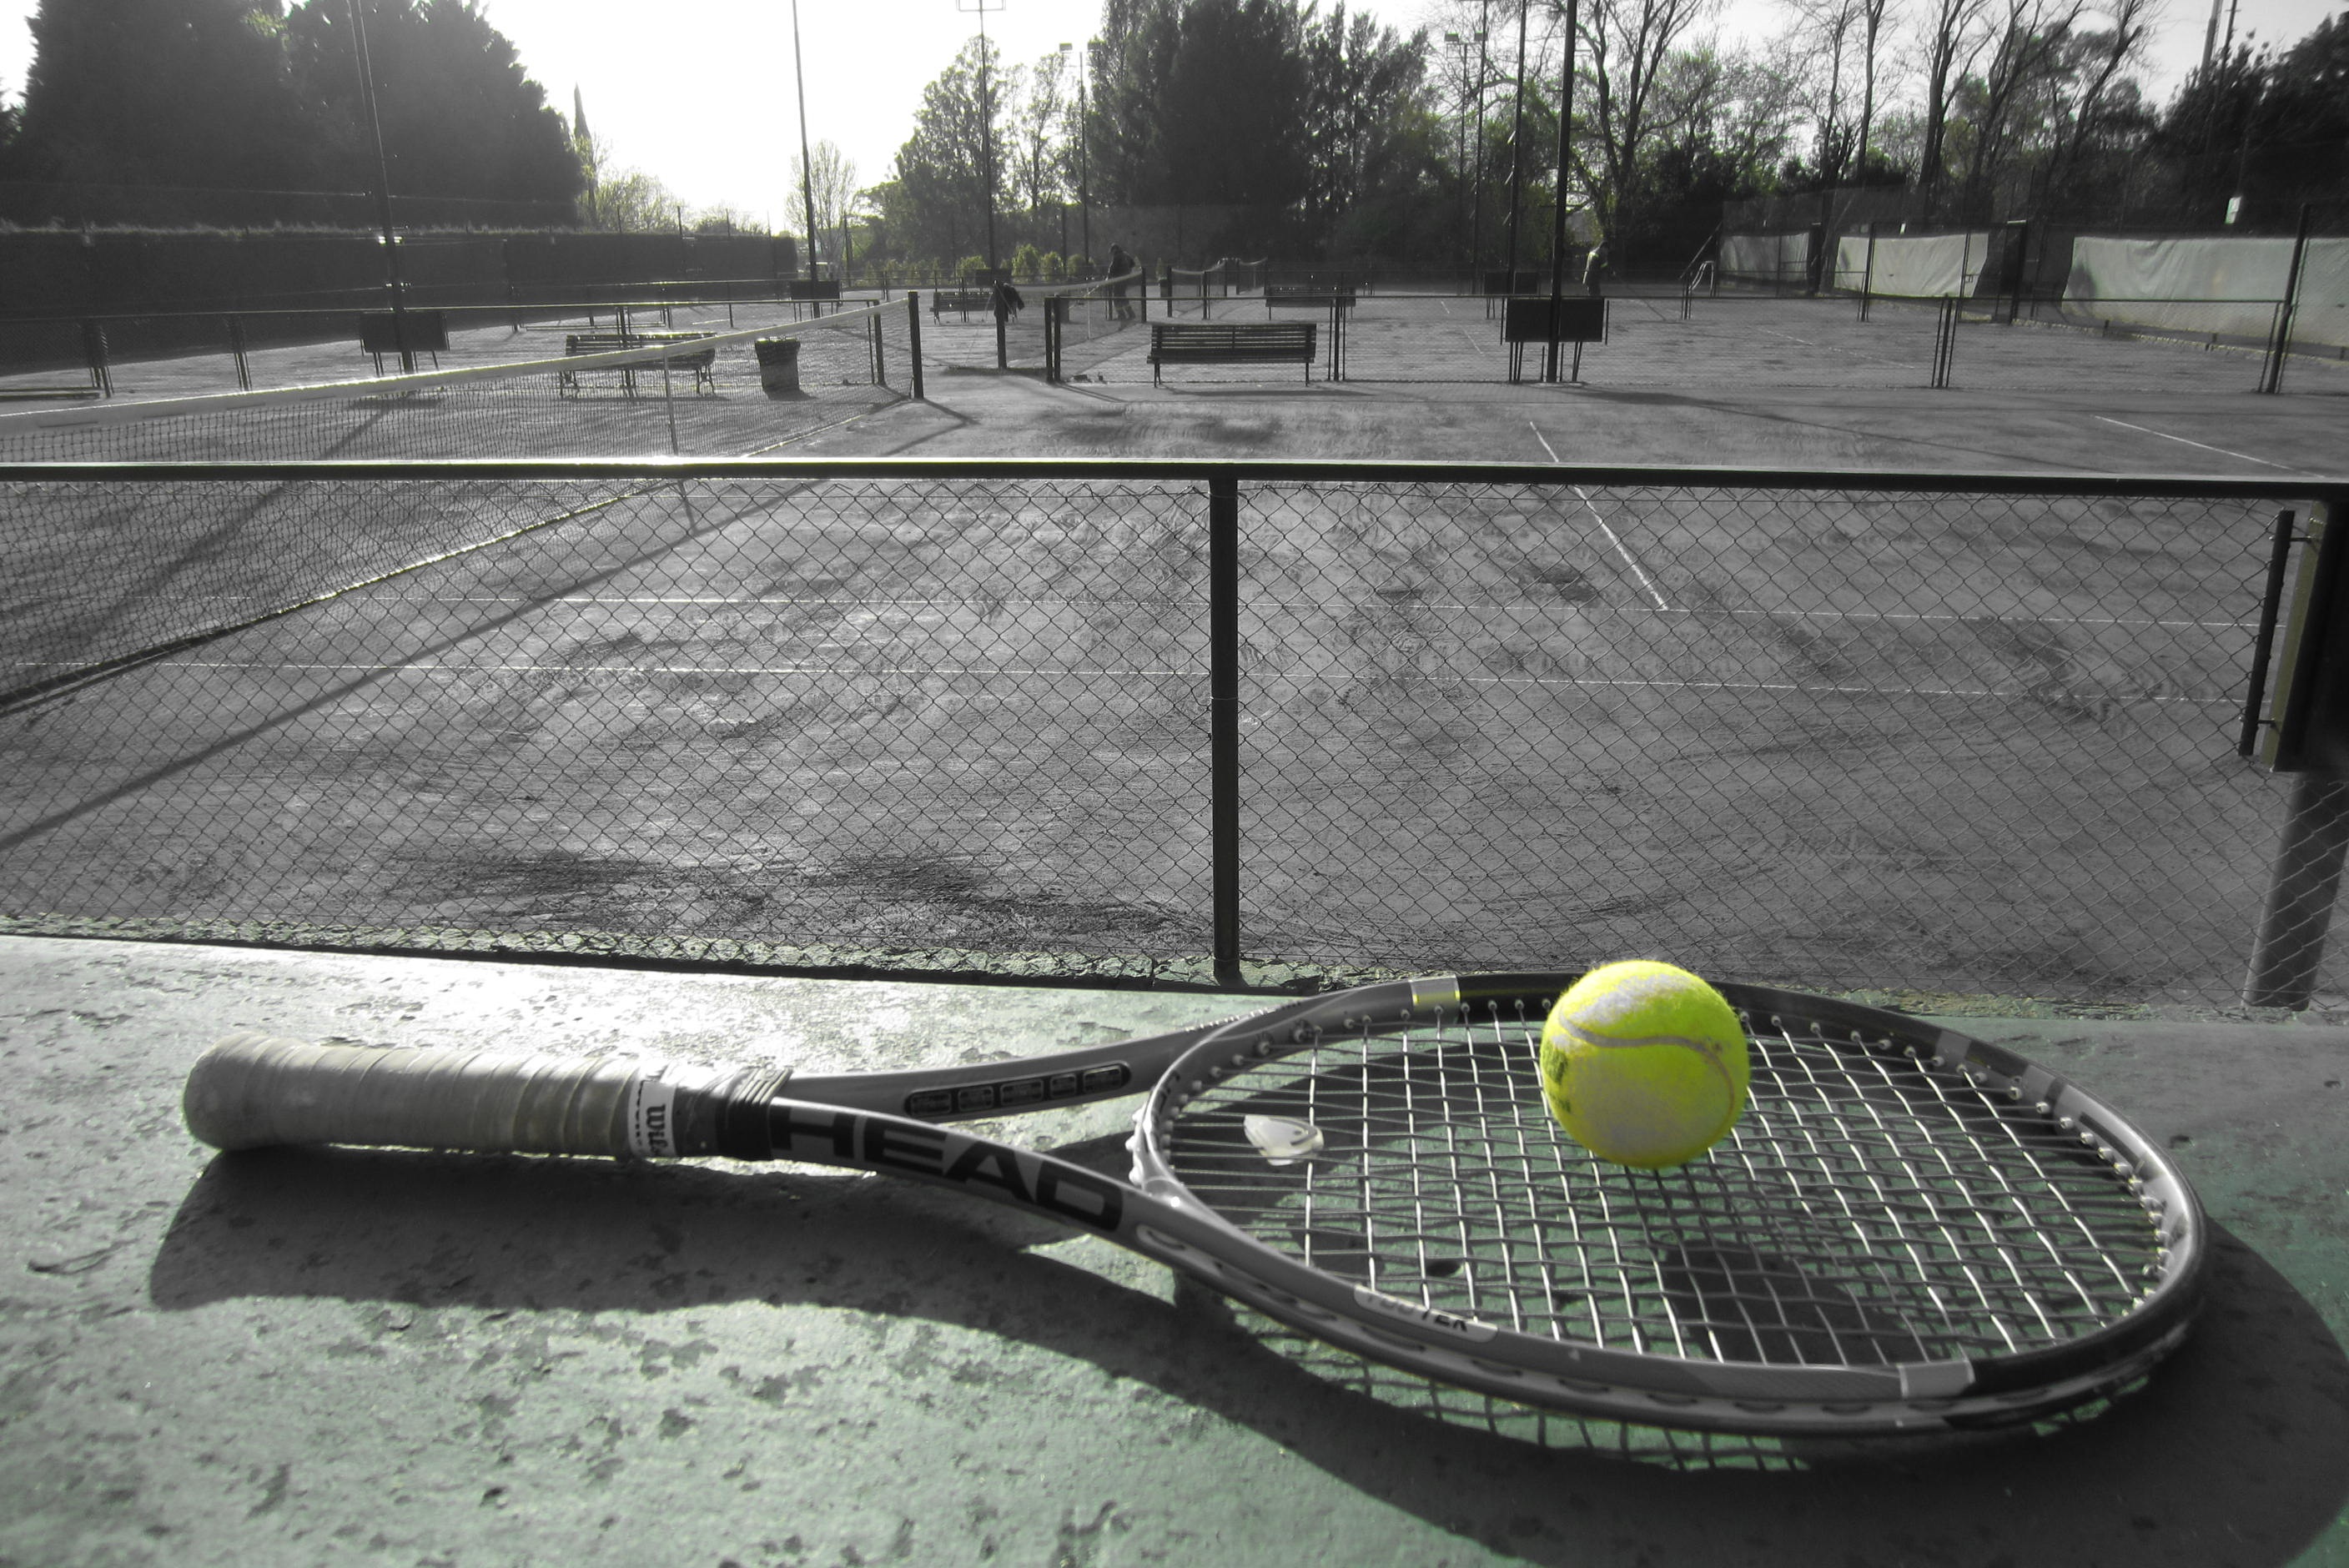
structure, sport, asphalt, stadium, tennis, tennis ball, sport venue